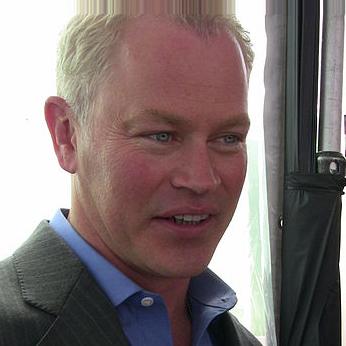
Age: 42